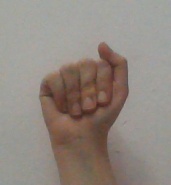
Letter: saad